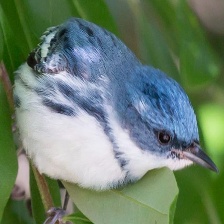
Species: CERULEAN WARBLER
Scientific name: SETOPHAGA CERULEA